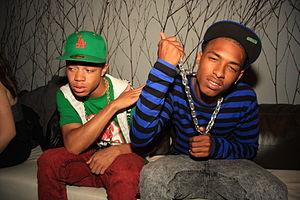
New Boyz est un groupe de hip-hop et de jerk urbain américain, originaire d'Hesperia, en Californie. Il se compose des rappeurs Earl « Ben J » Benjamin et de Dominic « Legacy » Thomas. Ils débutent en 2009 avec leur hit viral intitulé You're a Jerk, issu de leur premier album Skinny Jeanz and a Mic, publié en septembre 2009. La chanson atteint le top 30 du Billboard Hot 100, et devient la première chanson jerk à se populariser à l'échelle nationale.